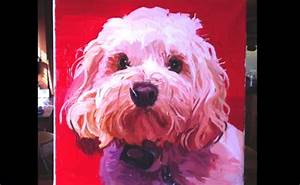
Label: cane